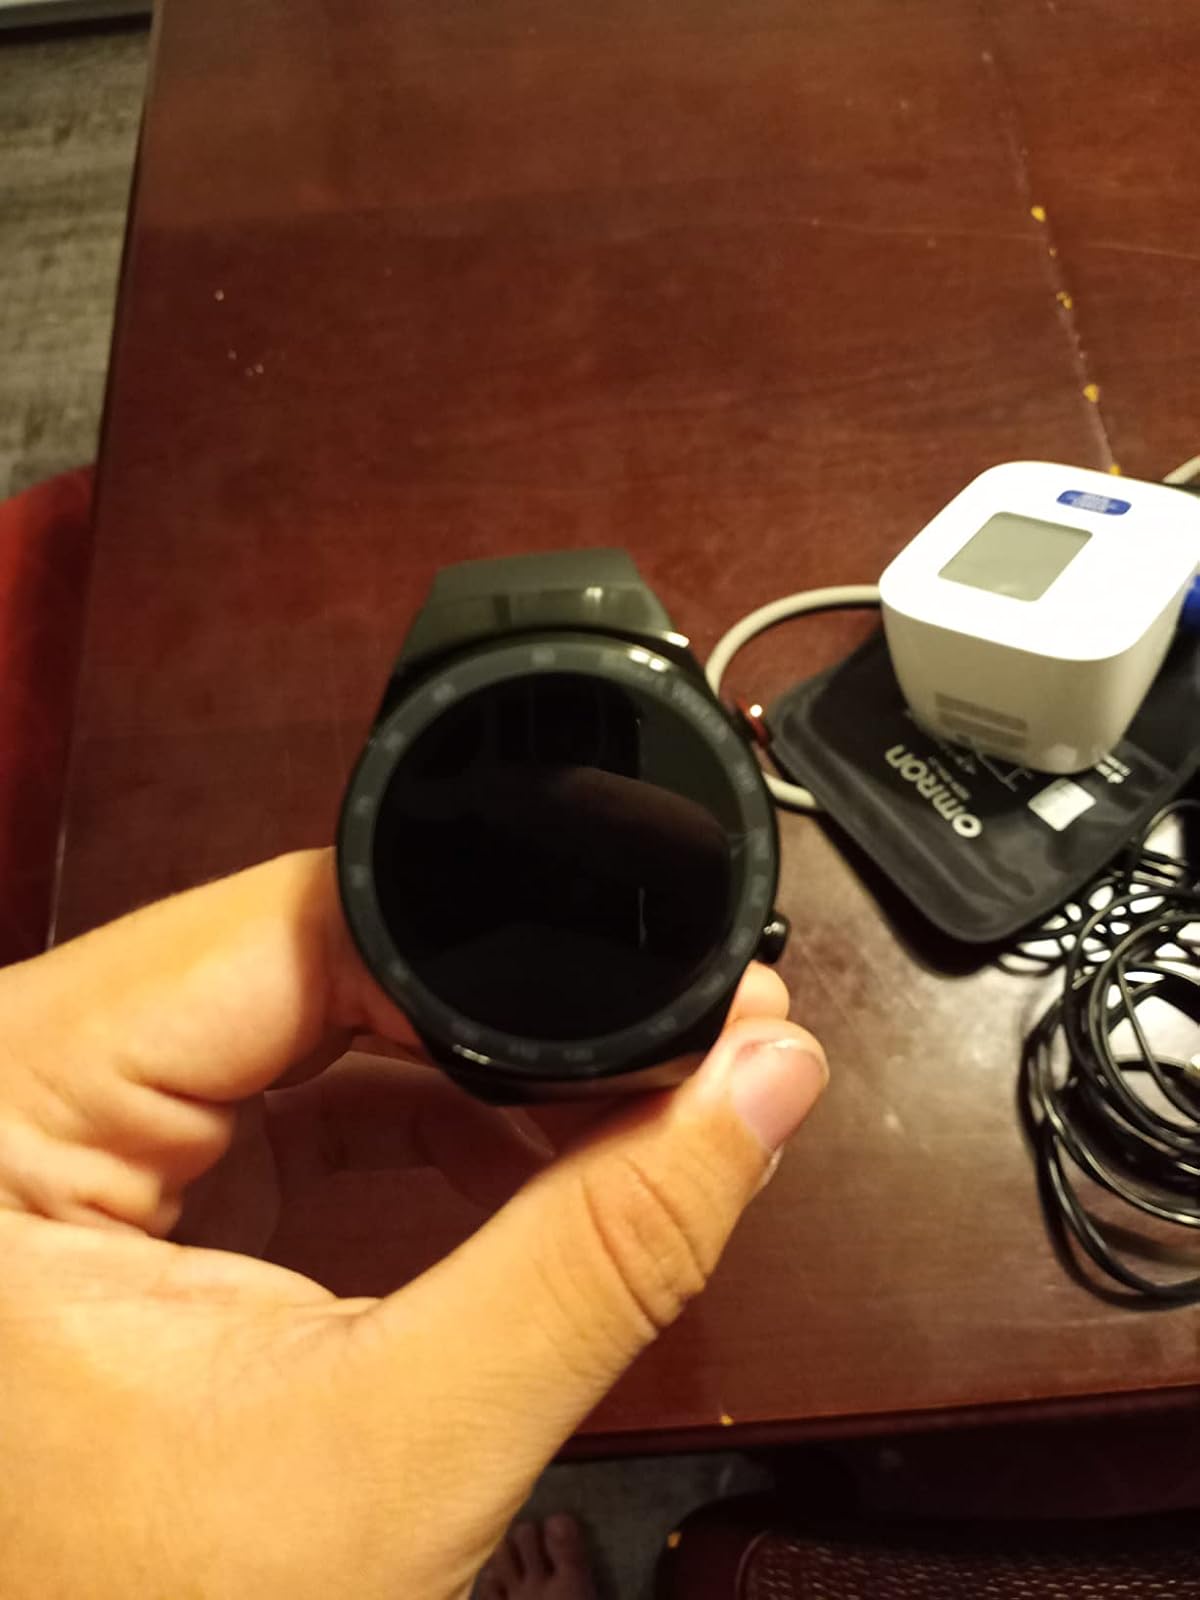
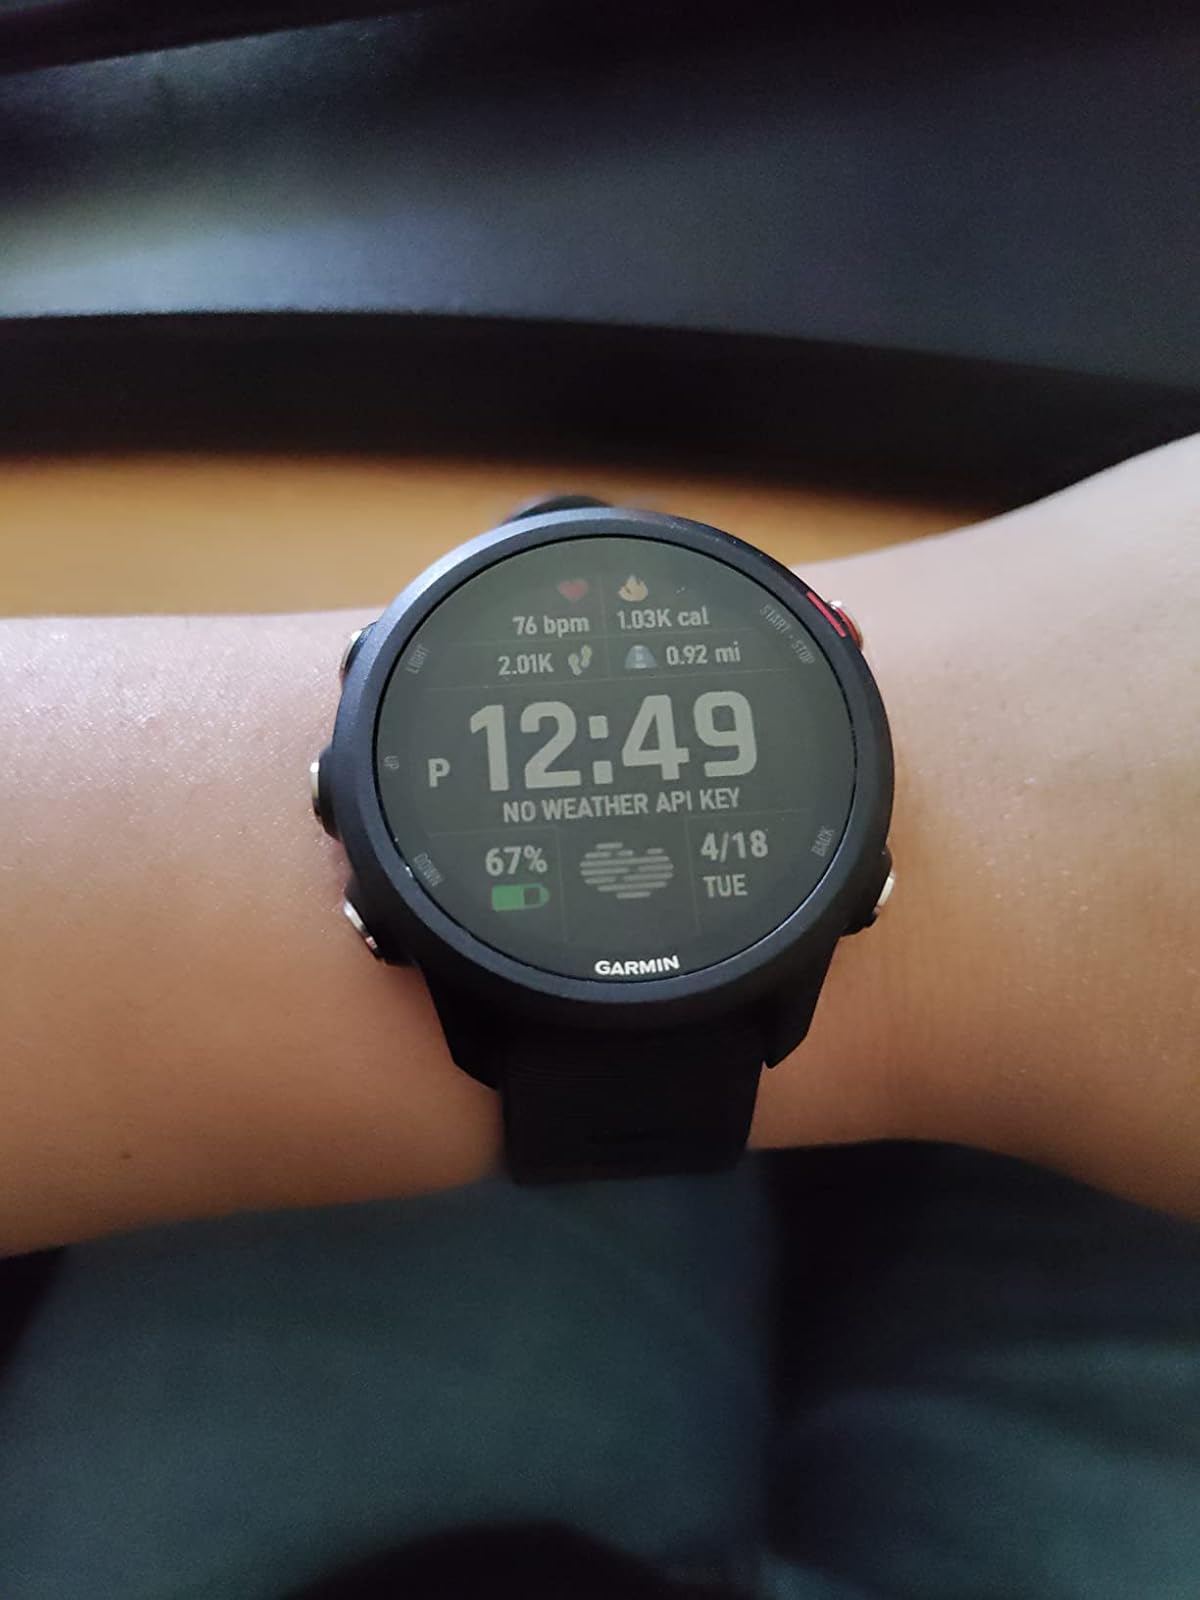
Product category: smartwatch
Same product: no